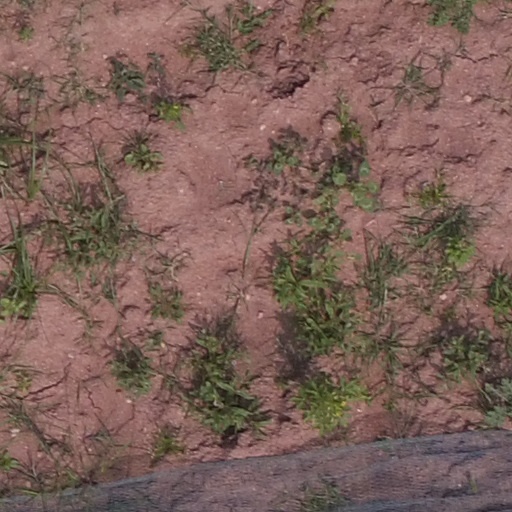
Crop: maize; corn